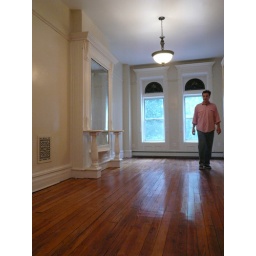
Macon - Peter in bedroom 1st floor